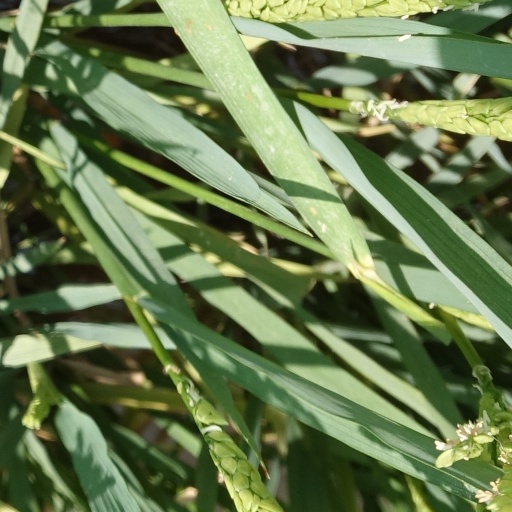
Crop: rice